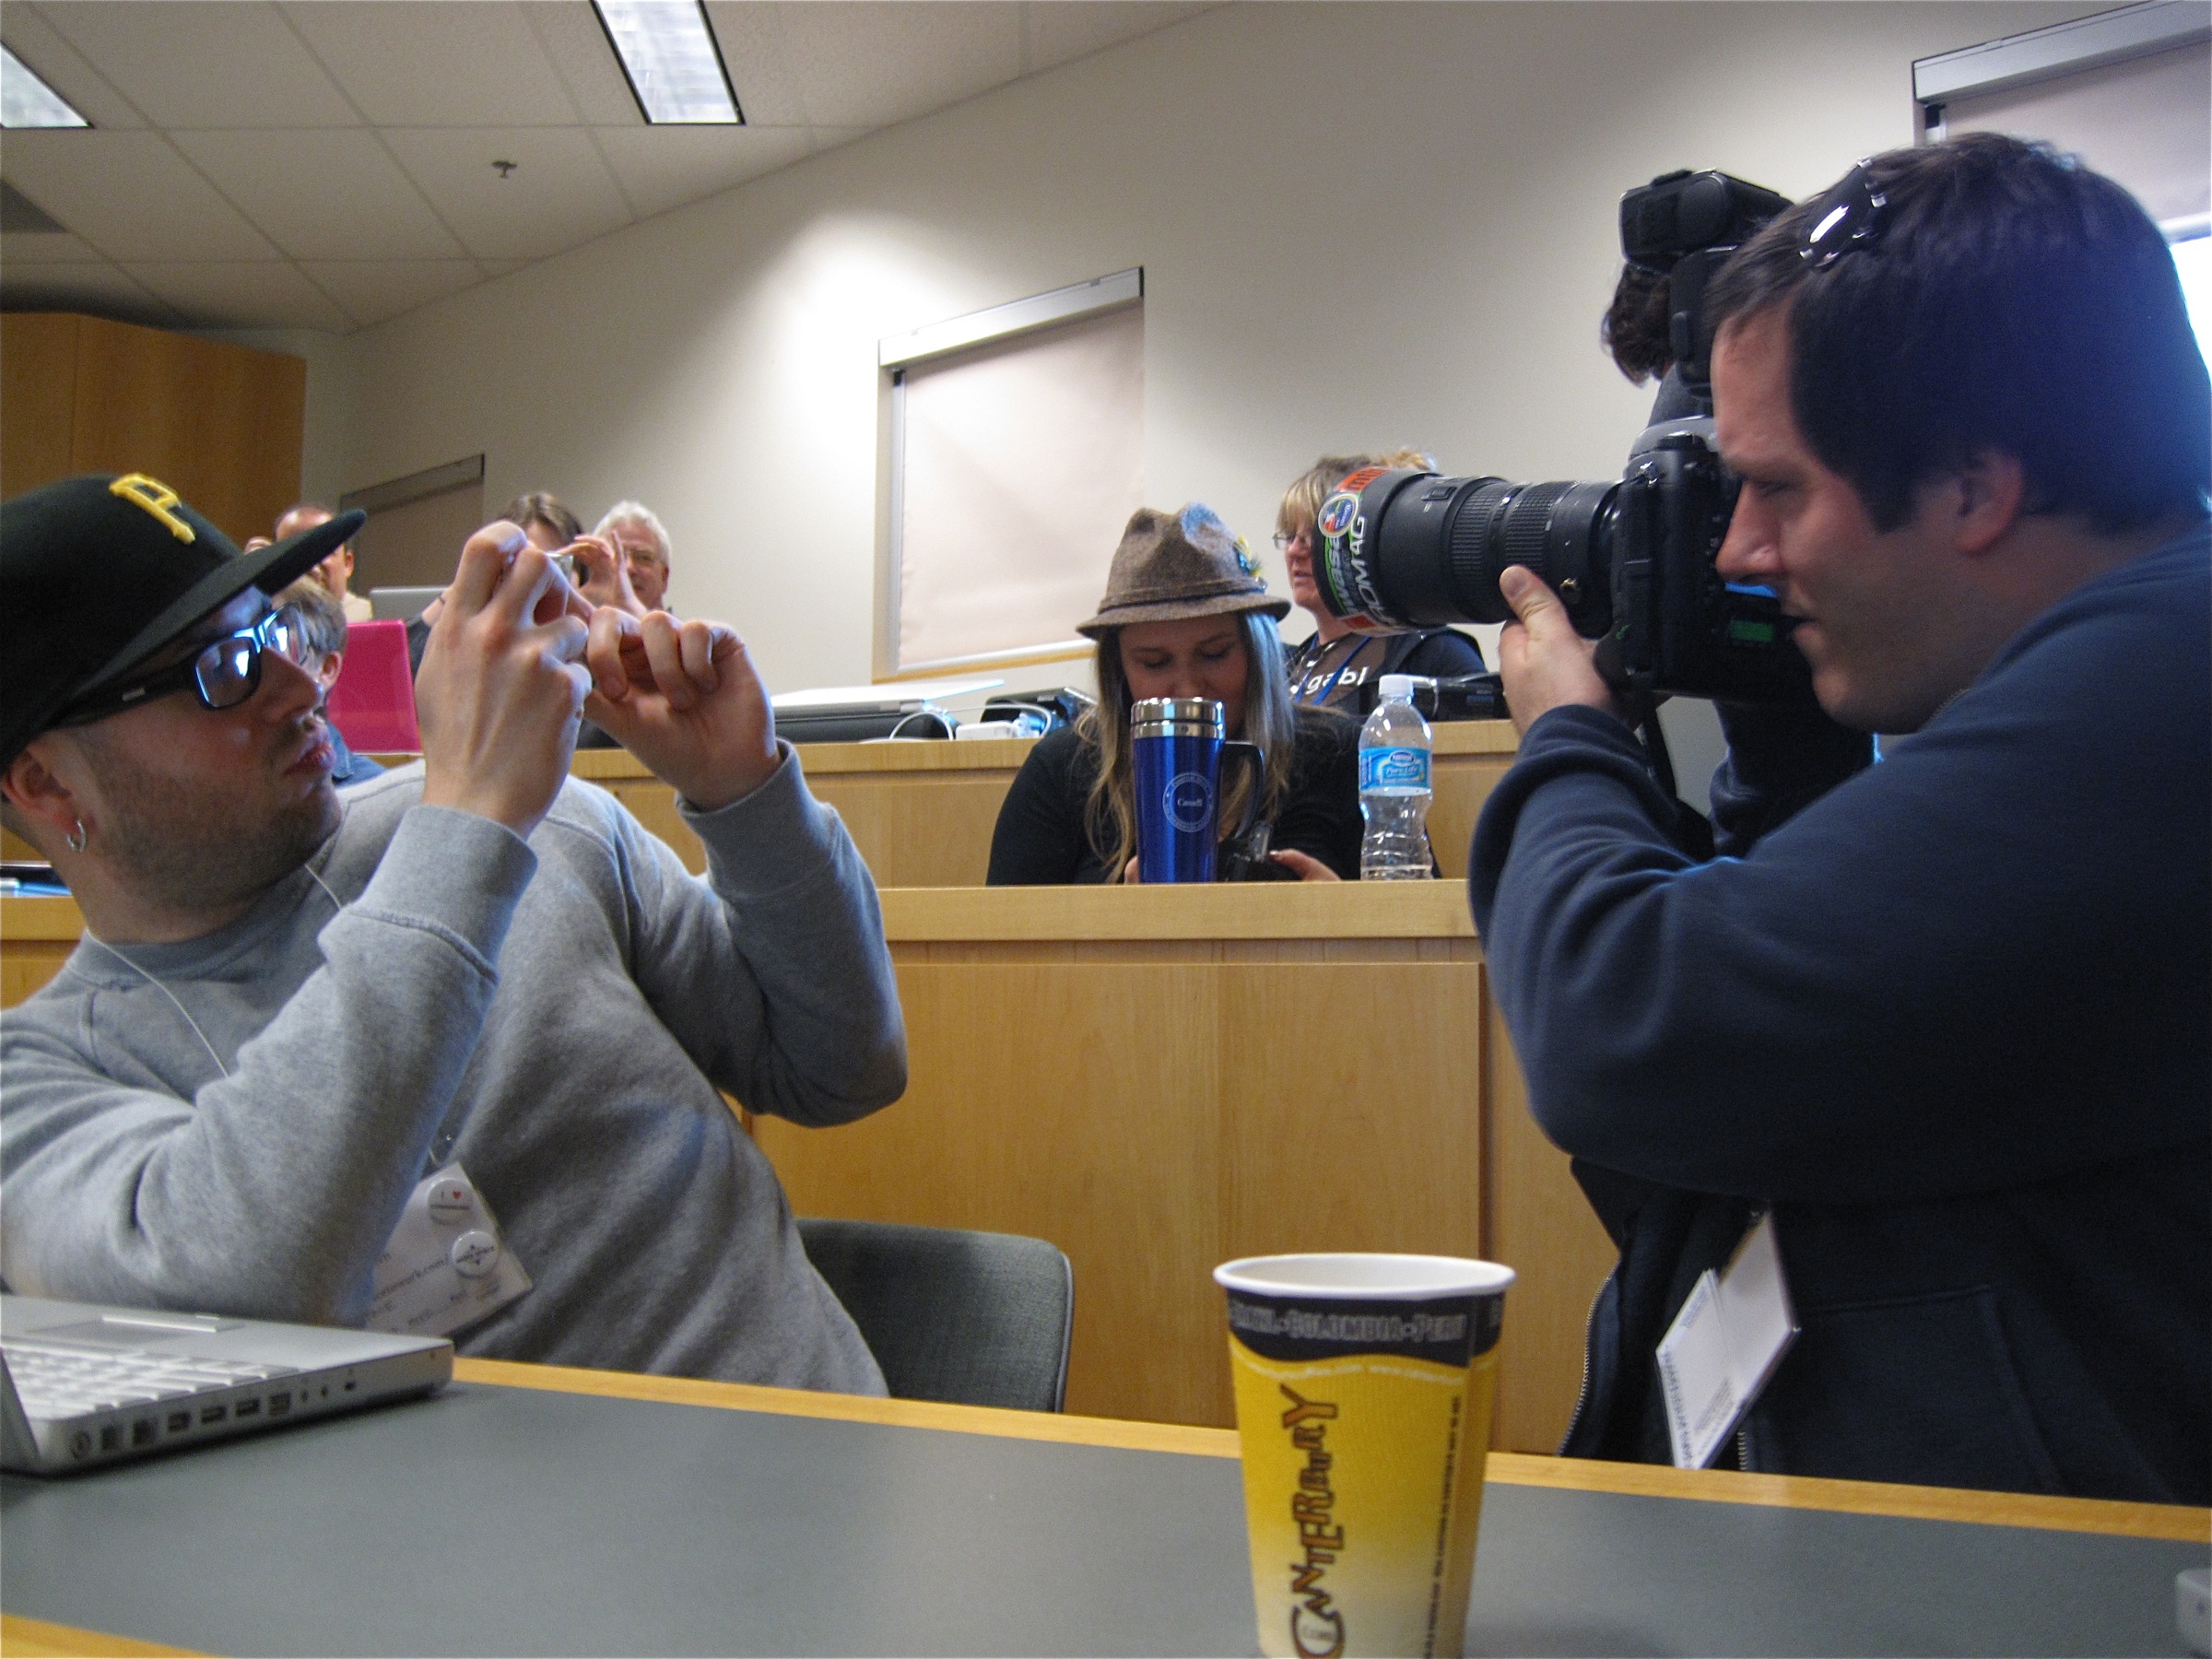
vancouver, nv09, northernvoice09, convention